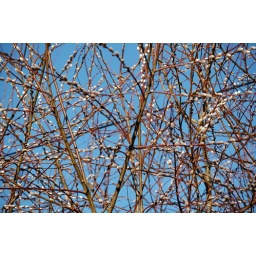
catkins against a blue sky